Abraham Ortelius

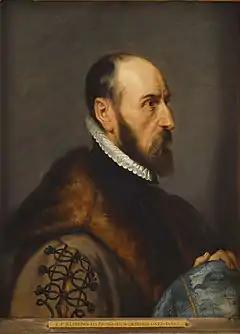
Ortelius by Peter Paul Rubens, 1633, after a 1570s engraving by Philip Galle

Abraham Ortelius (also Ortels, Orthellius, Wortels; 4 or 14 April 152728 June 1598) was a cartographer, geographer, and cosmographer from Antwerp in the Spanish Netherlands. He is recognized as the creator of the first modern atlas, the ("Theatre of the World"). Along with Gemma Frisius and Gerardus Mercator, Ortelius is generally considered one of the founders of the Netherlandish school of cartography and geography. He was a notable figure of this school in its golden age (approximately 1570s–1670s) and an important geographer of Spain during the age of discovery. The publication of his atlas in 1570 is often considered as the official beginning of the Golden Age of Netherlandish cartography. He was the first person proposing that the continents were joined before drifting to their present positions.